Frederick Bauernschmidt

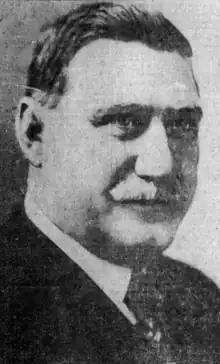
Bauernschmidt

Frederick Bauernschmidt (January 10, 1864 – March 8, 1933) was an American brewer and philanthropist from Maryland. He founded the American Brewery in Baltimore and it operated from 1900 to 1923.